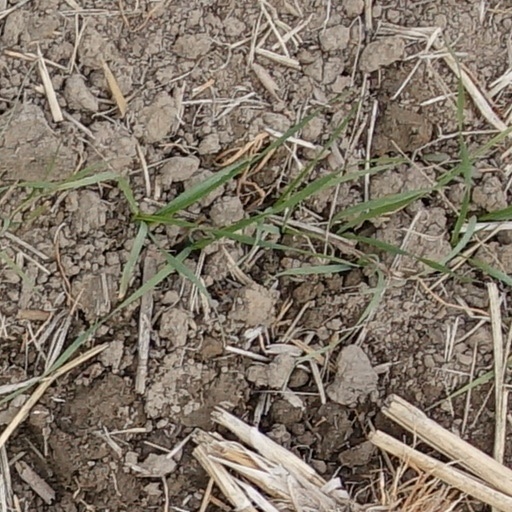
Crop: wheat